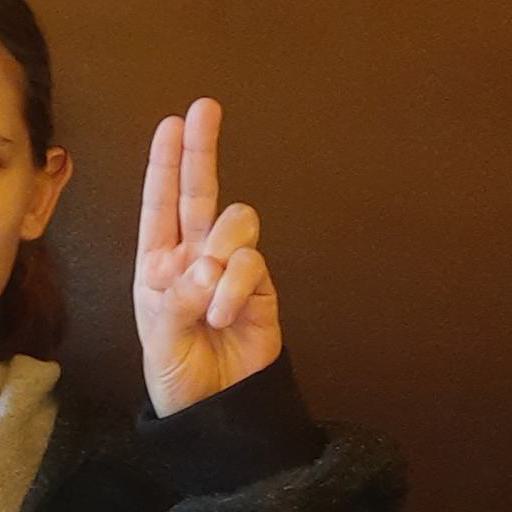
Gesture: two_up